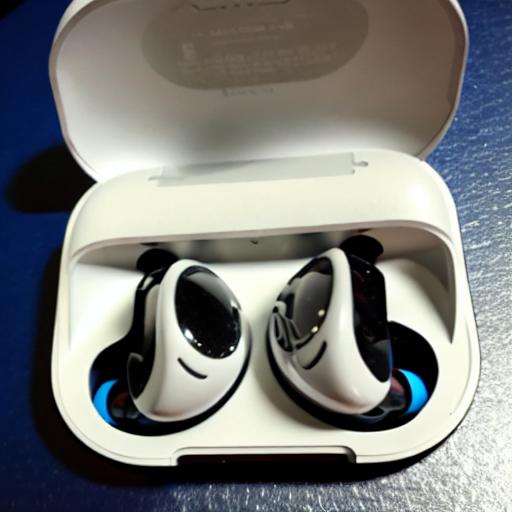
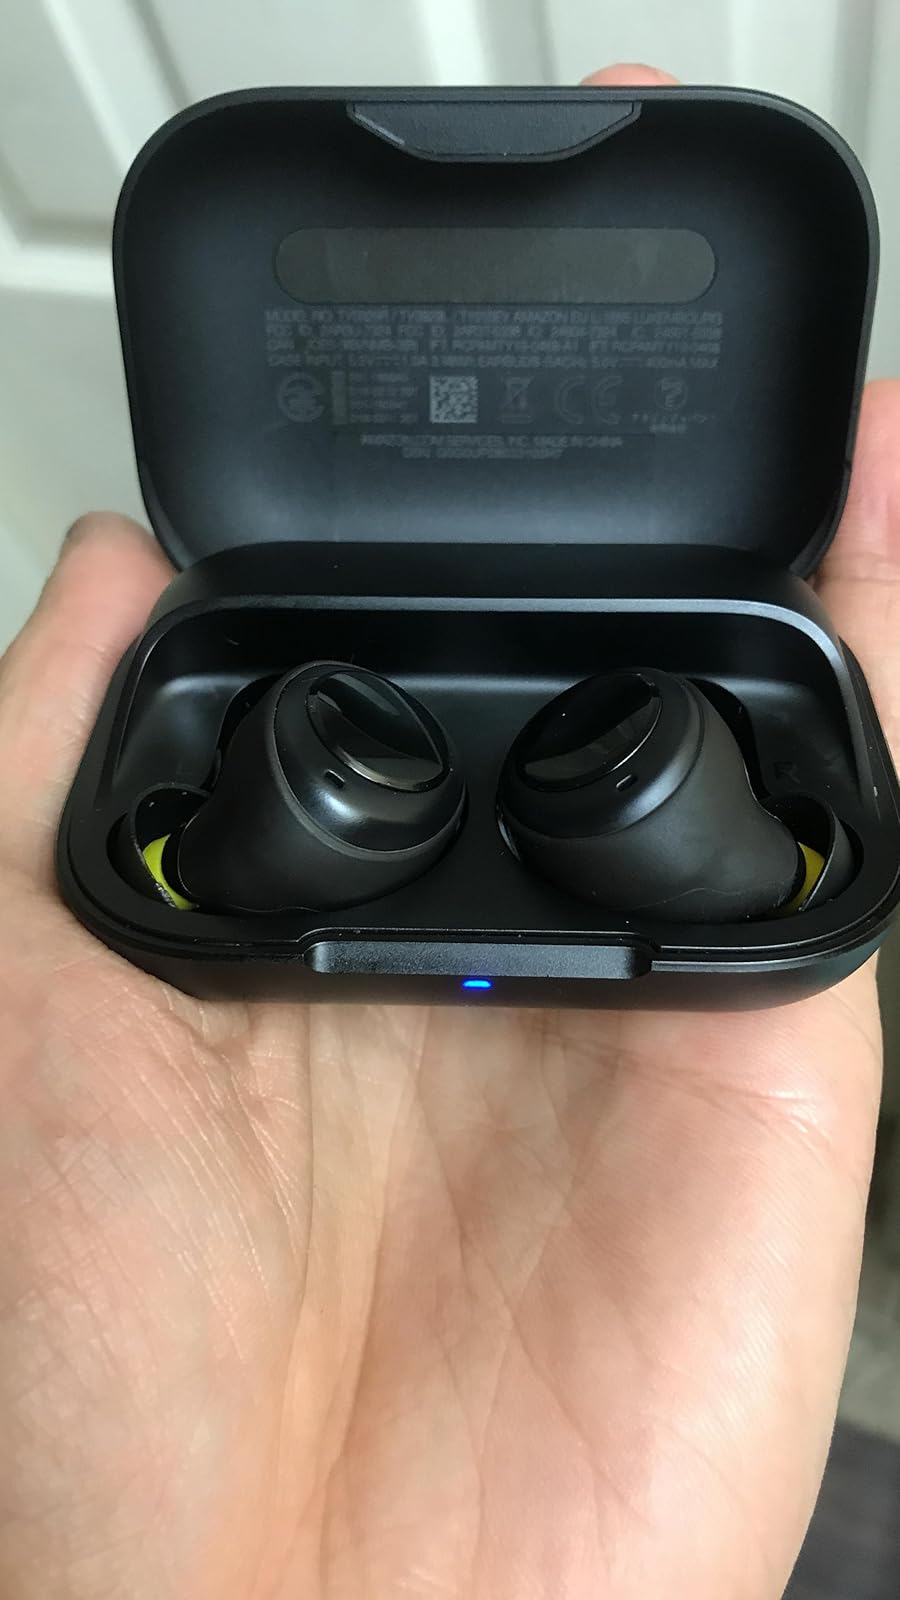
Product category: earbuds
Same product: no